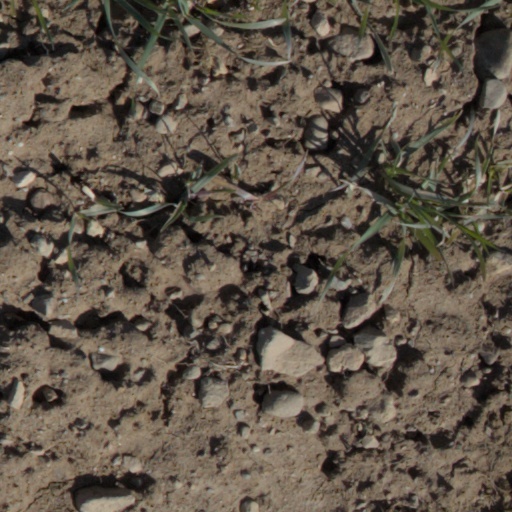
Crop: wheat